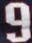
Number: 9